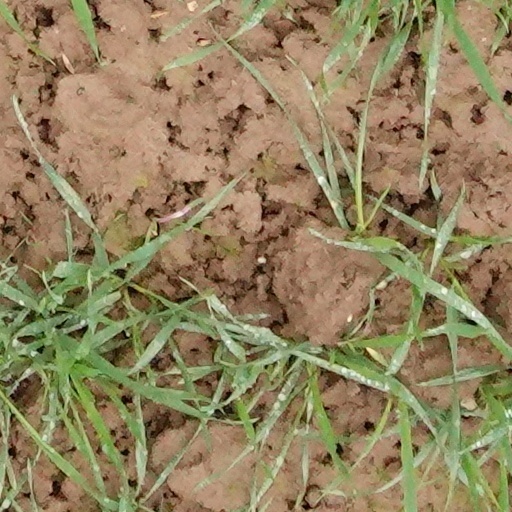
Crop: wheat